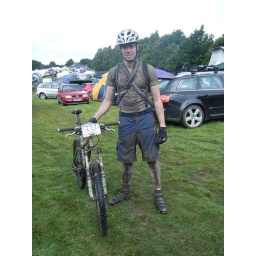
Hit the North 12 hour endurance mountain bike race. Held in Manchester, Sat July 19th 2008